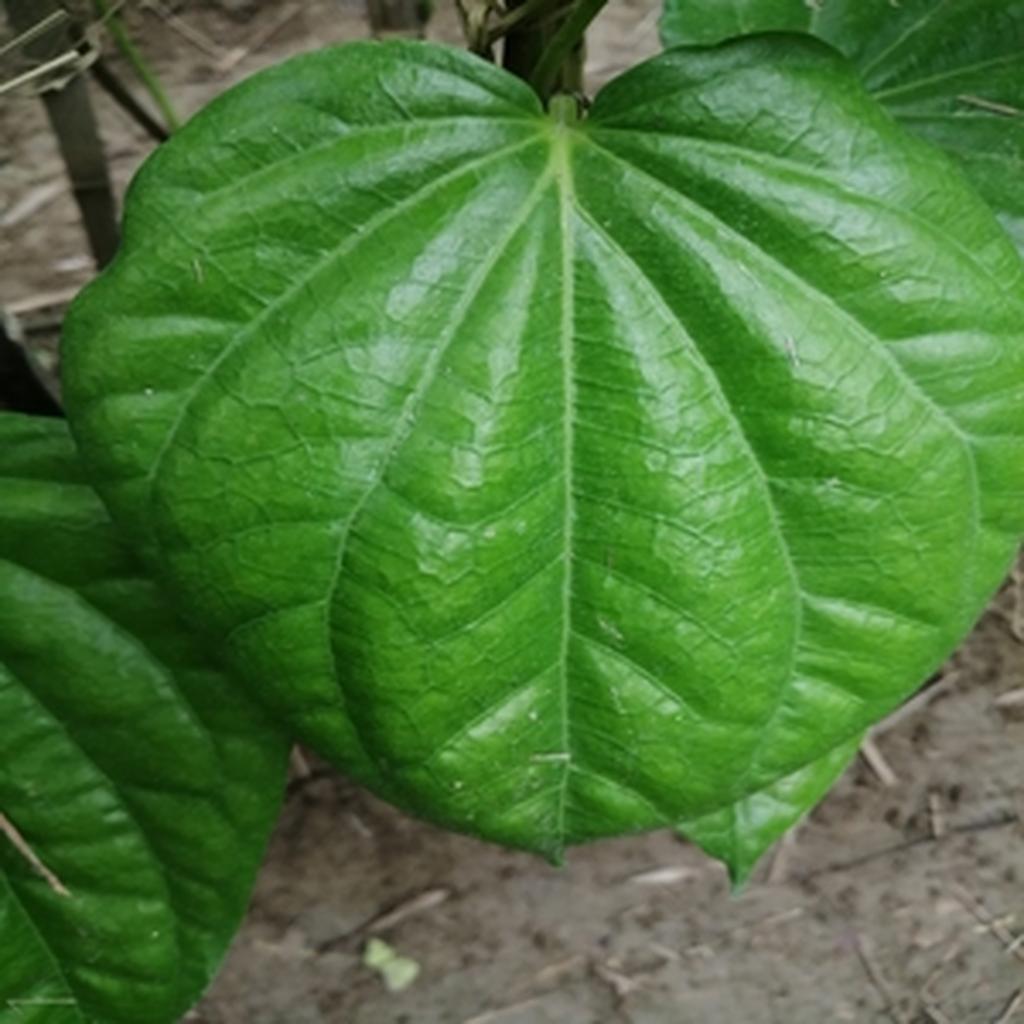
Label: Healthy_Leaf